The Merchant of Yonkers

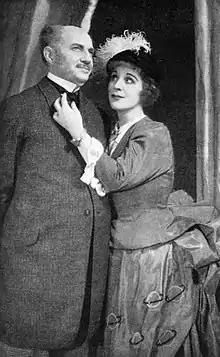
Percy Waram and Jane Cowl in the Broadway production of "The Merchant of Yonkers" (1938)

Produced by Herman Shumlin and directed by Max Reinhardt, "The Merchant of Yonkers" opened on Broadway December 28, 1938, at the Guild Theatre. Boris Aronson created the scenic design. The production ran through January 1939, for 39 performances, with the following among the opening night cast: